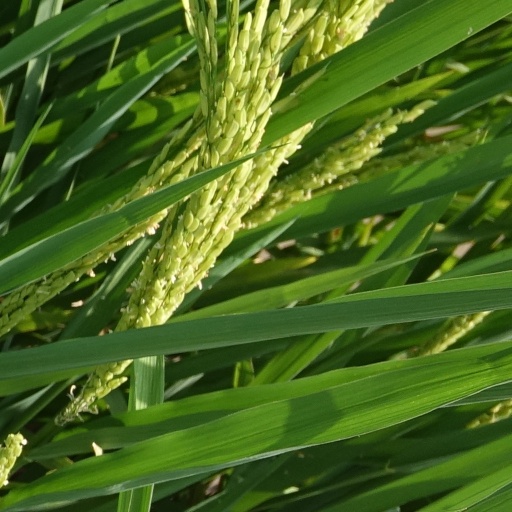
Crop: rice